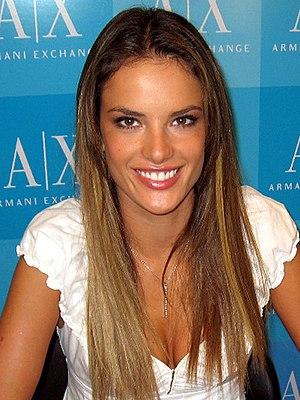
Alessandra Corinne Ambrósio, née le 11 avril 1981 à Erechim, Rio Grande do Sul, est un mannequin brésilien.
Victoria's Secret est une marque de lingerie américaine, d’habillement féminin et de produits de beauté.